The Girls Get Even

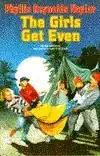
First edition cover (pub. Delacorte Books)

The Girls Get Even is a children's novel by Phyllis Reynolds Naylor published by Random House, originally in 1993. The paperback is and it is also available as an e-book. It is part of the "Boys Against Girls" series. It is also issued in a double format with "The Boys Start the War". The book is set in the fictional town of Buckman, West Virginia, which is based on the actual town of Buckhannon.